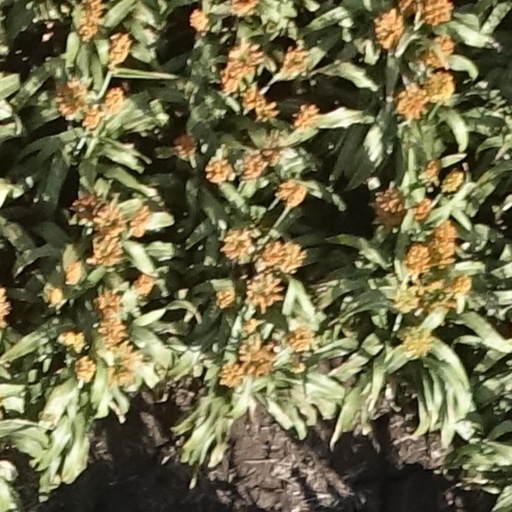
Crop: sorghum